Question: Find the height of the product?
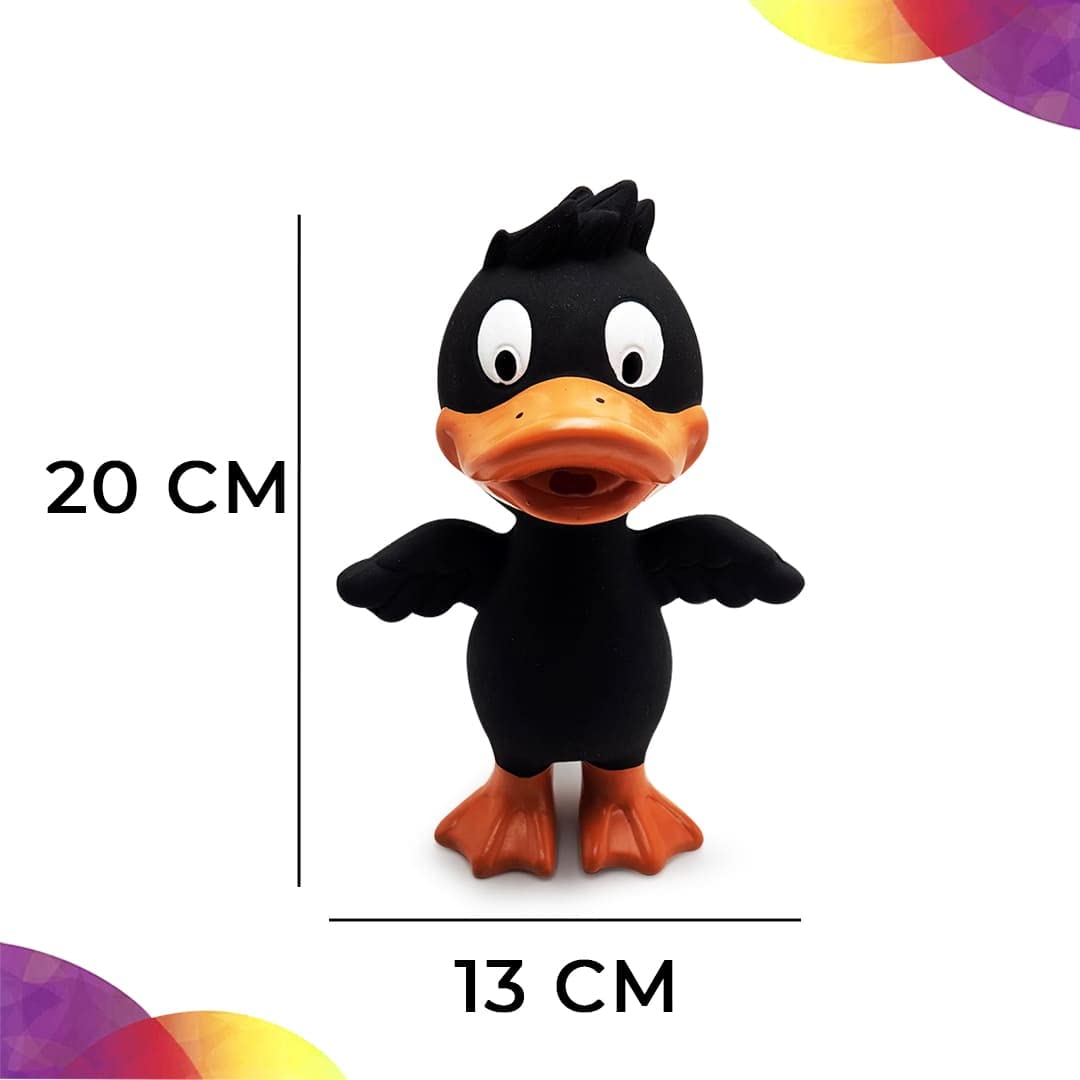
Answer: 20.0 centimetre